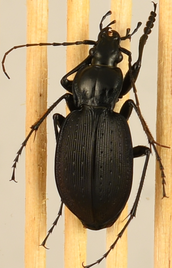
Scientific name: Carabus goryi
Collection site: Great Smoky Mountains National Park NEON (GRSM), plot GRSM_022